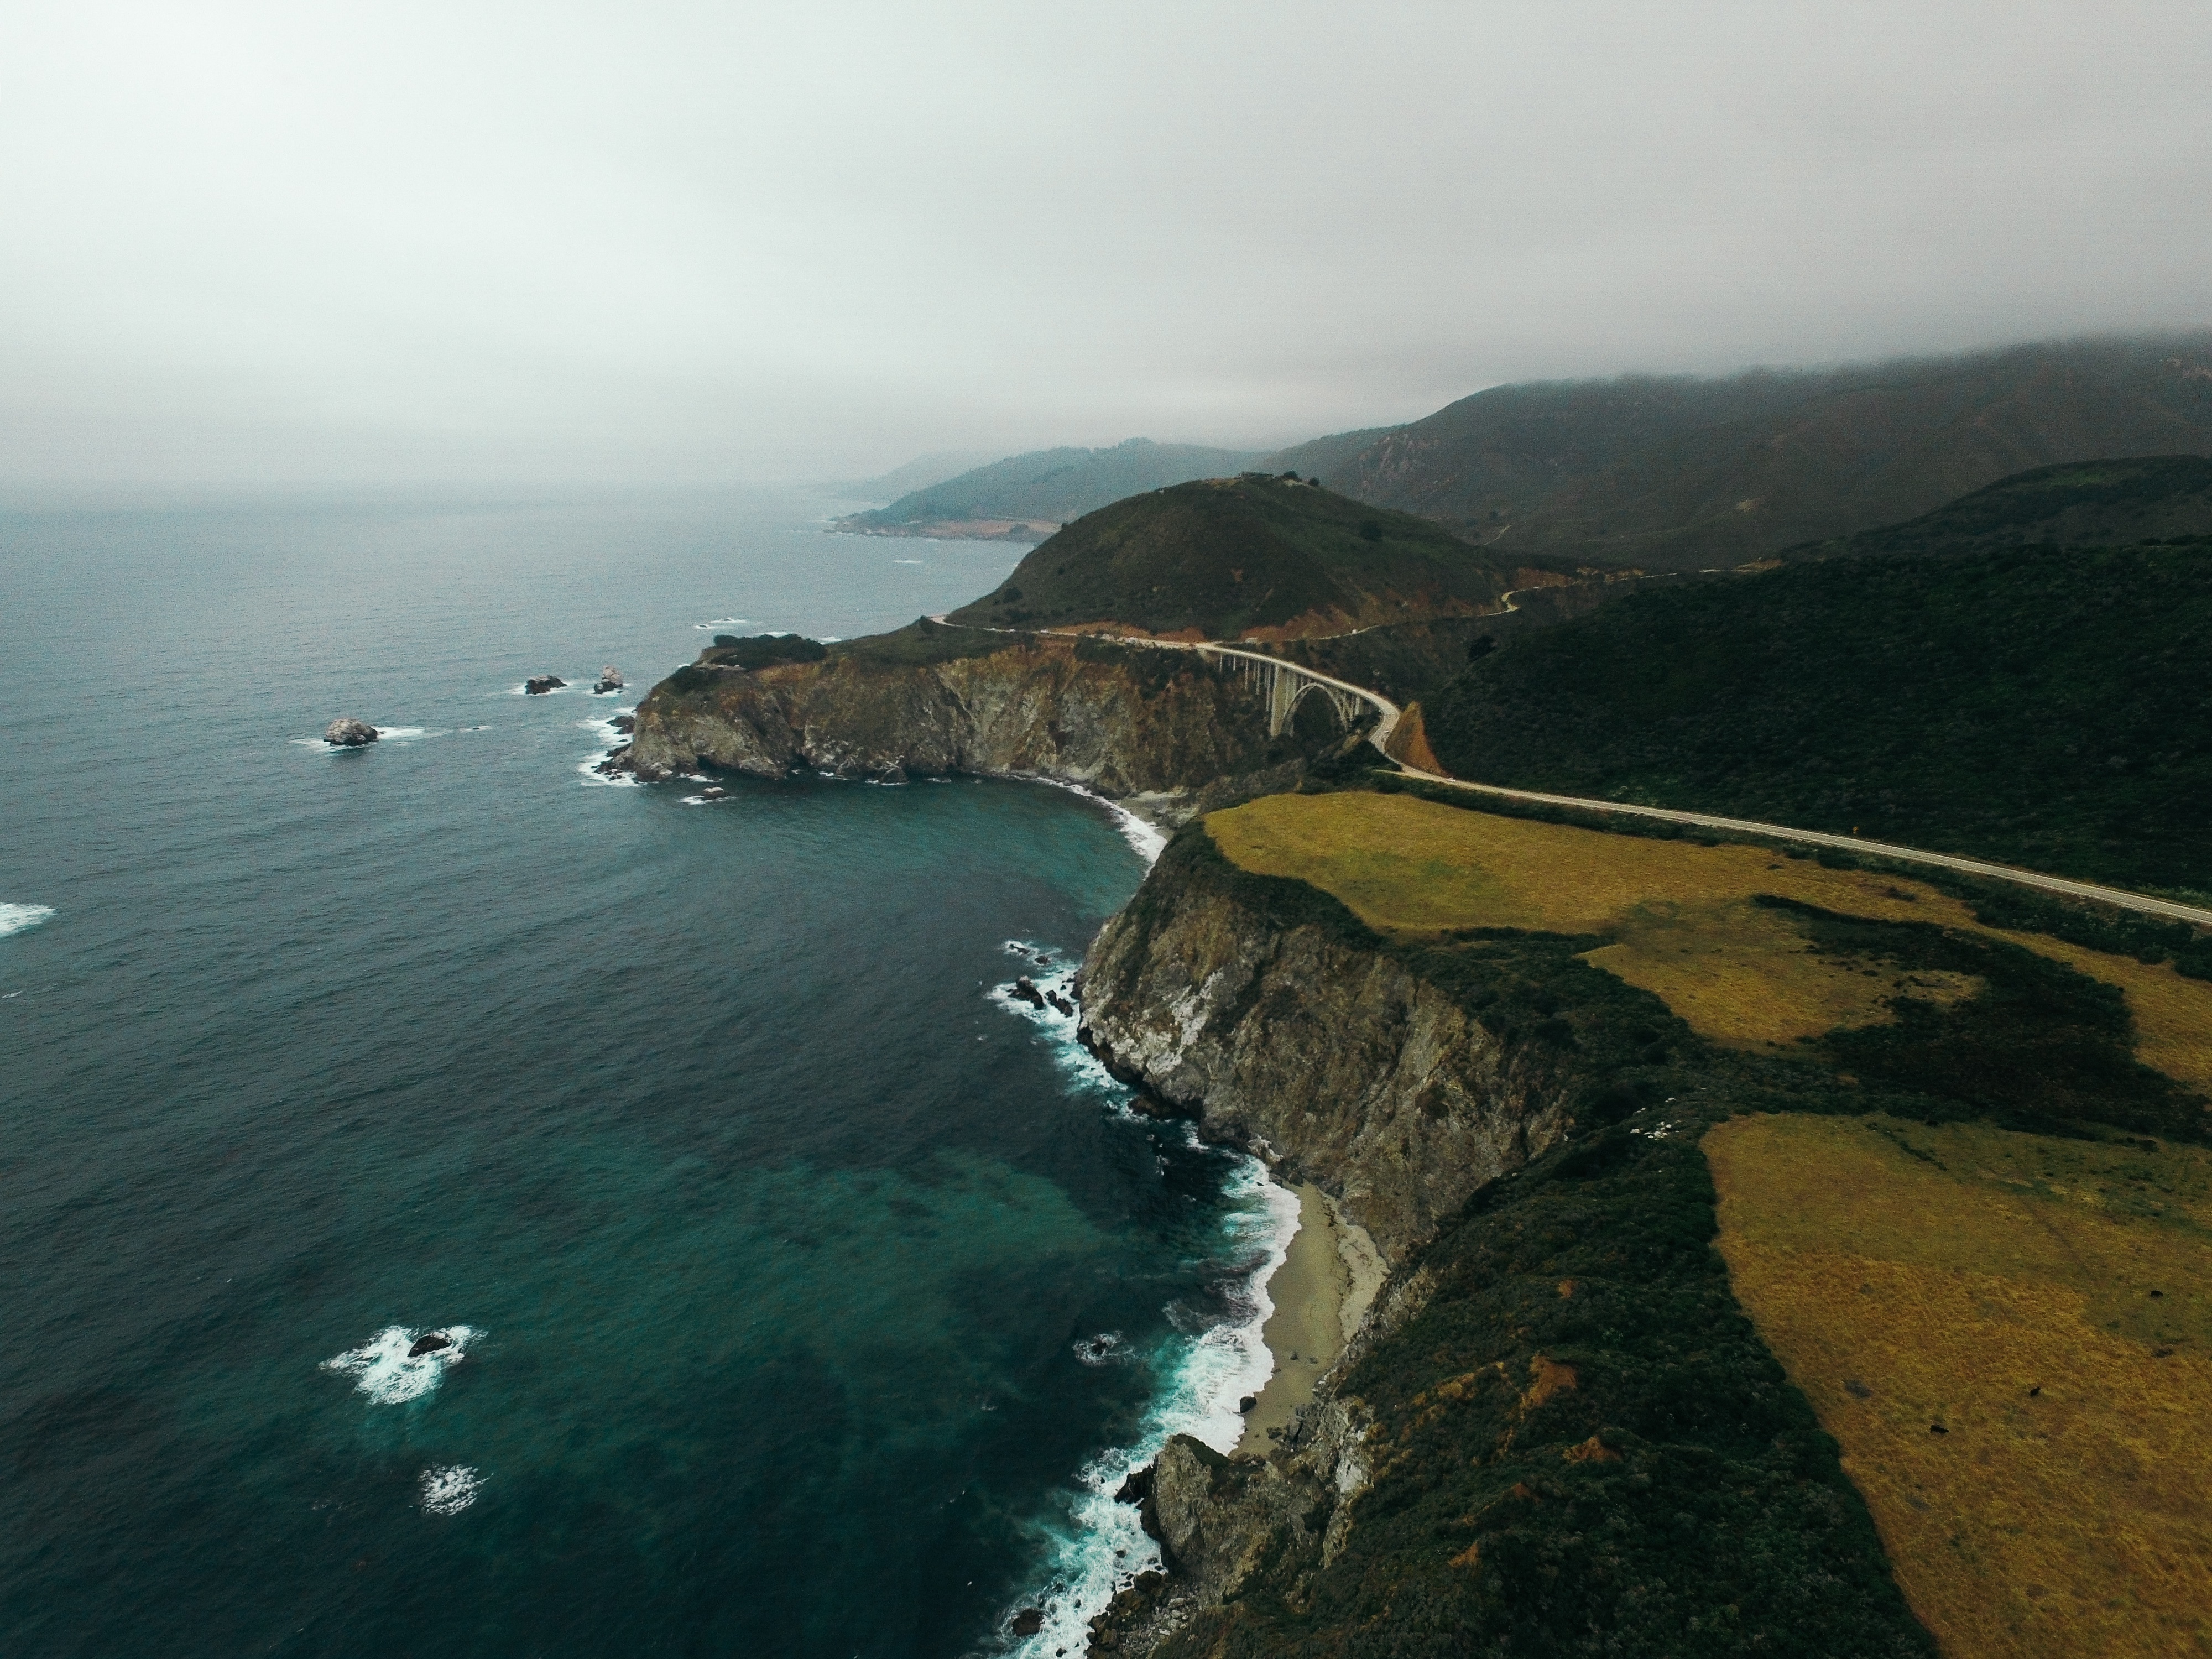
sea, coast, rock, ocean, horizon, cloud, shore, wave, cliff, cove, bay, island, fjord, terrain, wafe, body of water, headland, cape, islet, landform, aerial photography, geographical feature